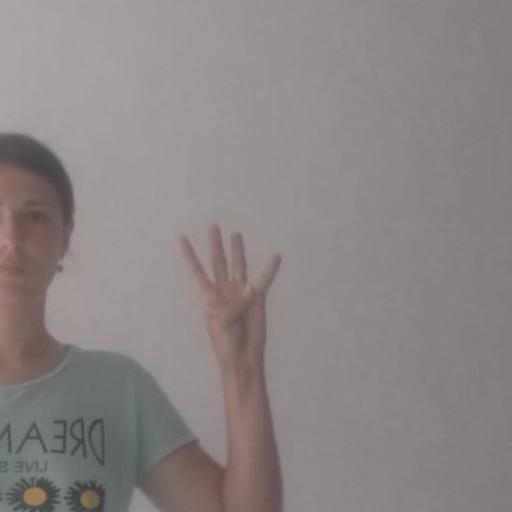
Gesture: four